Woodhead Commission

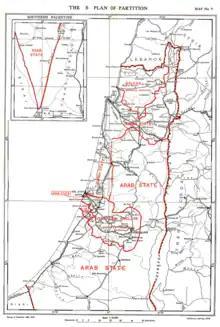
Woodhead Commission, Plan B

Plan B, the same as Plan A, except that it reduced the size of the Jewish State by adding Galilee to the permanently mandated area and the southern part of the region south of Jaffa to the Arab State.